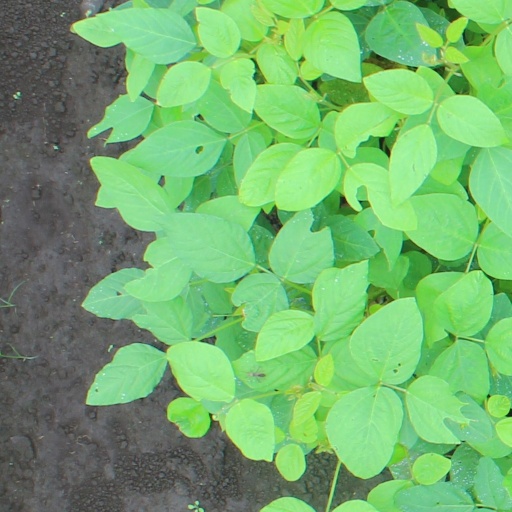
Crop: soybean